PewDiePie: Legend of the Brofist

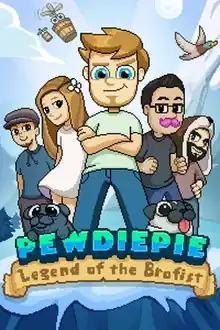

PewDiePie: Legend of the Brofist is a 2D side-scrolling action-adventure platform video game developed and published by Canadian-based indie development studio Outerminds inc., in collaboration with PewDiePie. The game was released for iOS and Android on 24 September 2015 and became the top-grossing paid game in the United States App Store less than two hours after its release. The Microsoft Windows and OS X versions were released on 10 December 2015, with an additional co-op mode.